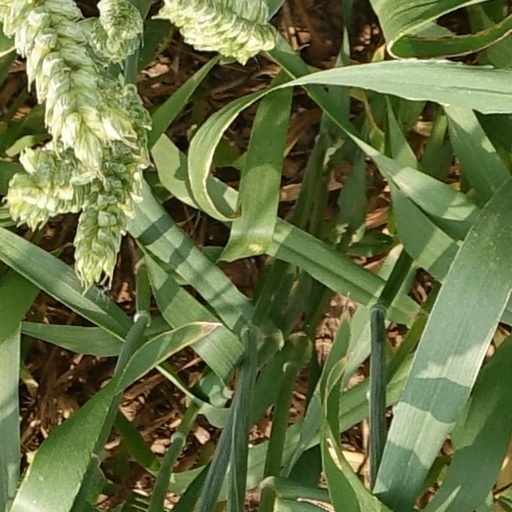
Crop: wheat